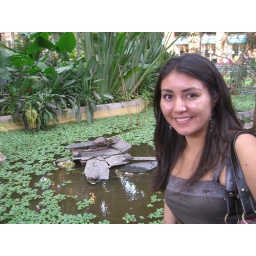
ducle loves turtles, too! this mini-nature reserve lies in the middle of the train station near my house